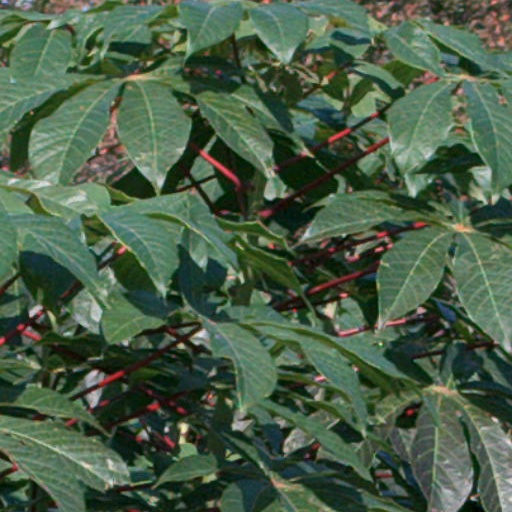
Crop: cassava